Greenwich Village (film)

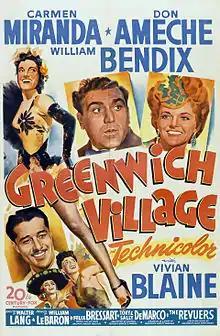
Original theatrical movie poster

Greenwich Village is a 1944 American comedy-drama musical film from Twentieth Century Fox directed by Walter Lang. It stars Carmen Miranda and Don Ameche.